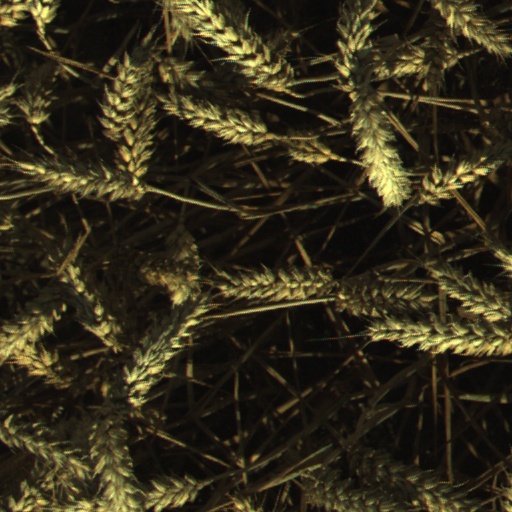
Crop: wheat